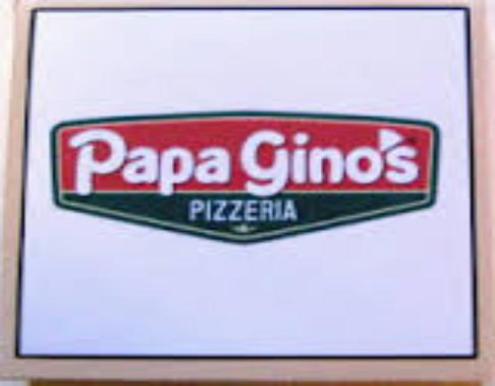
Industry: Food